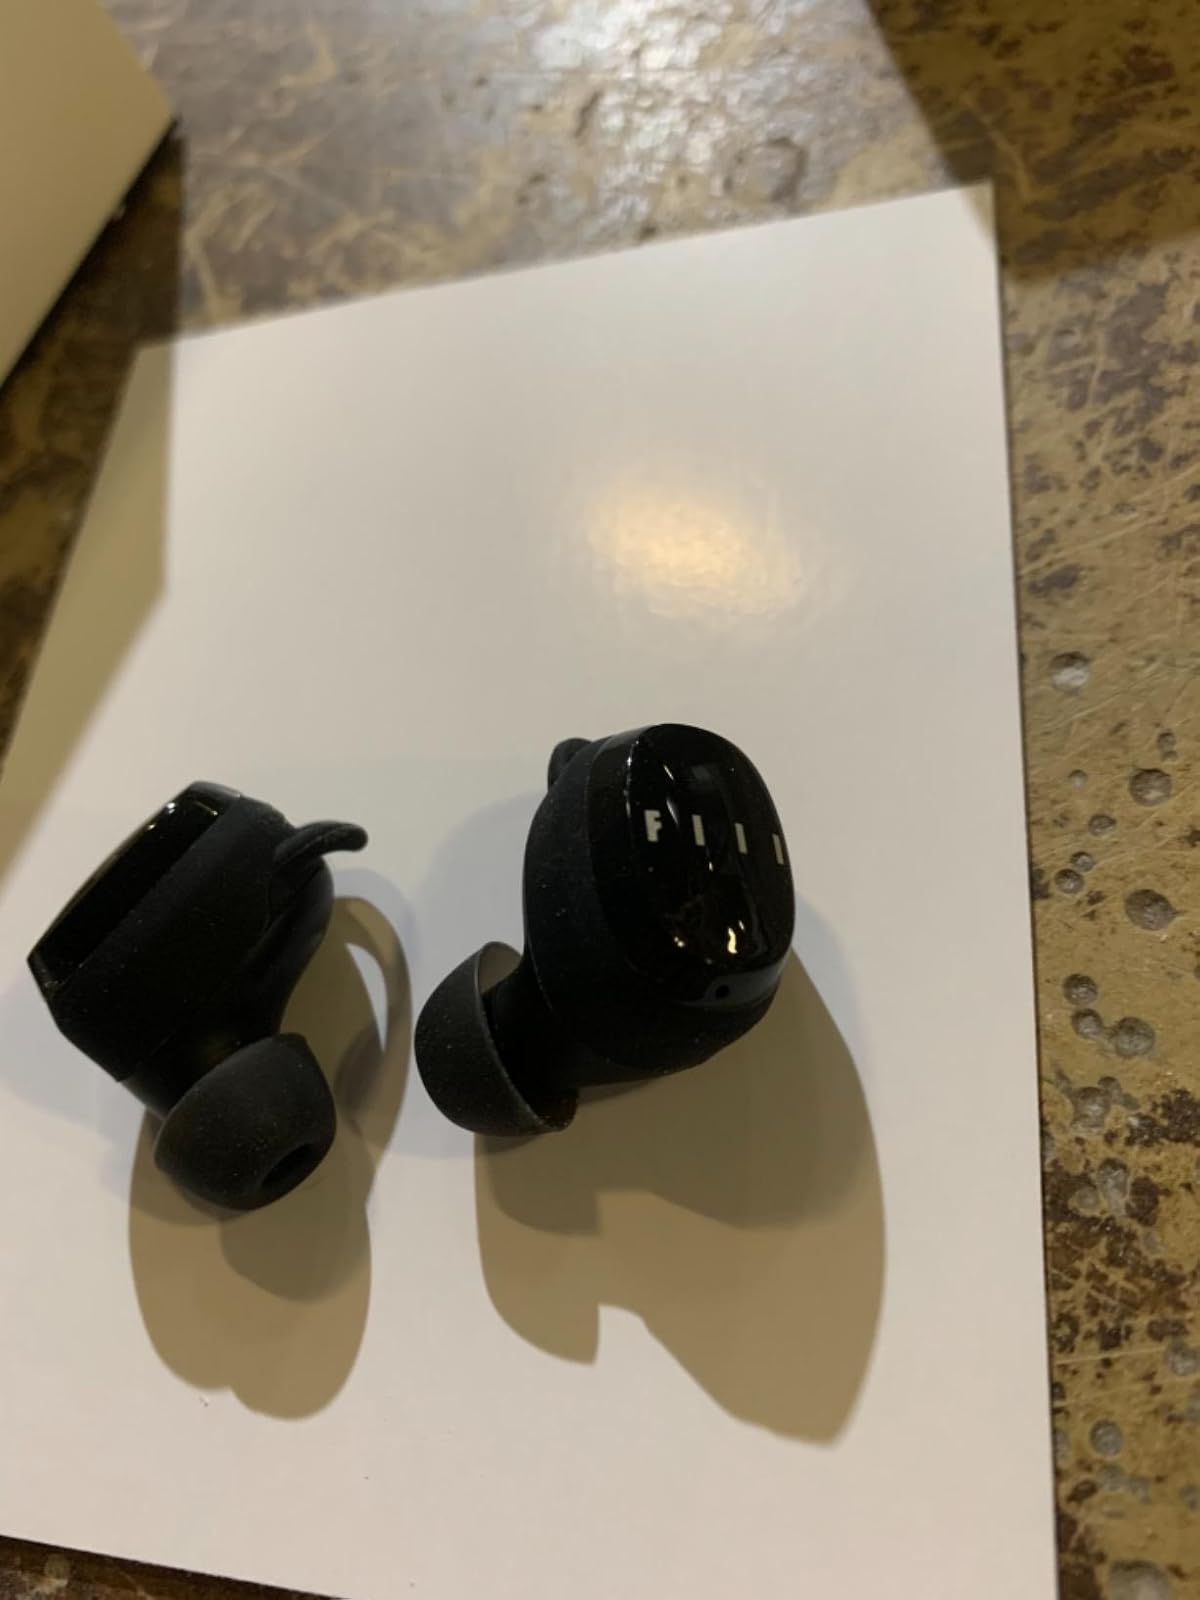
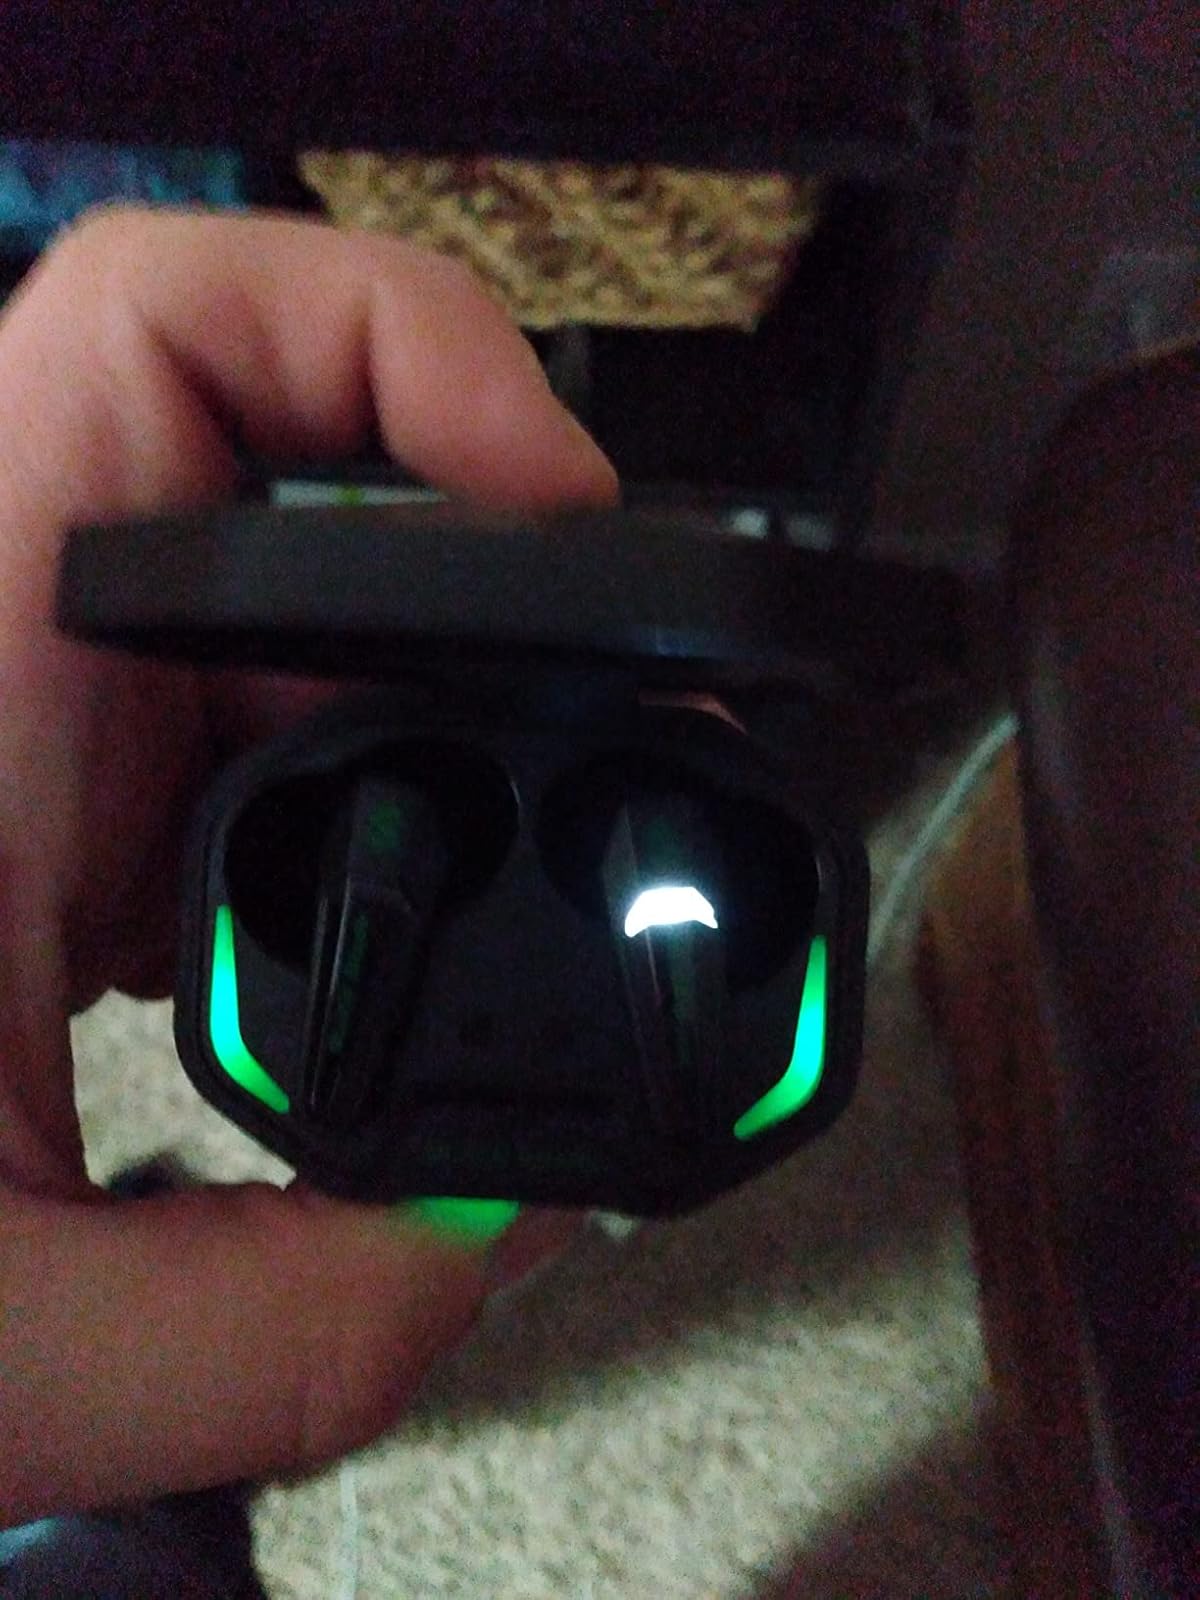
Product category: earbuds
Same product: no